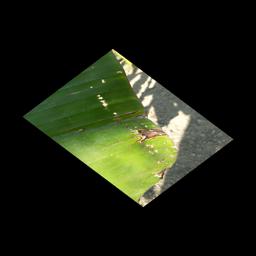
Label: POTASSIUM DEFICIENCY